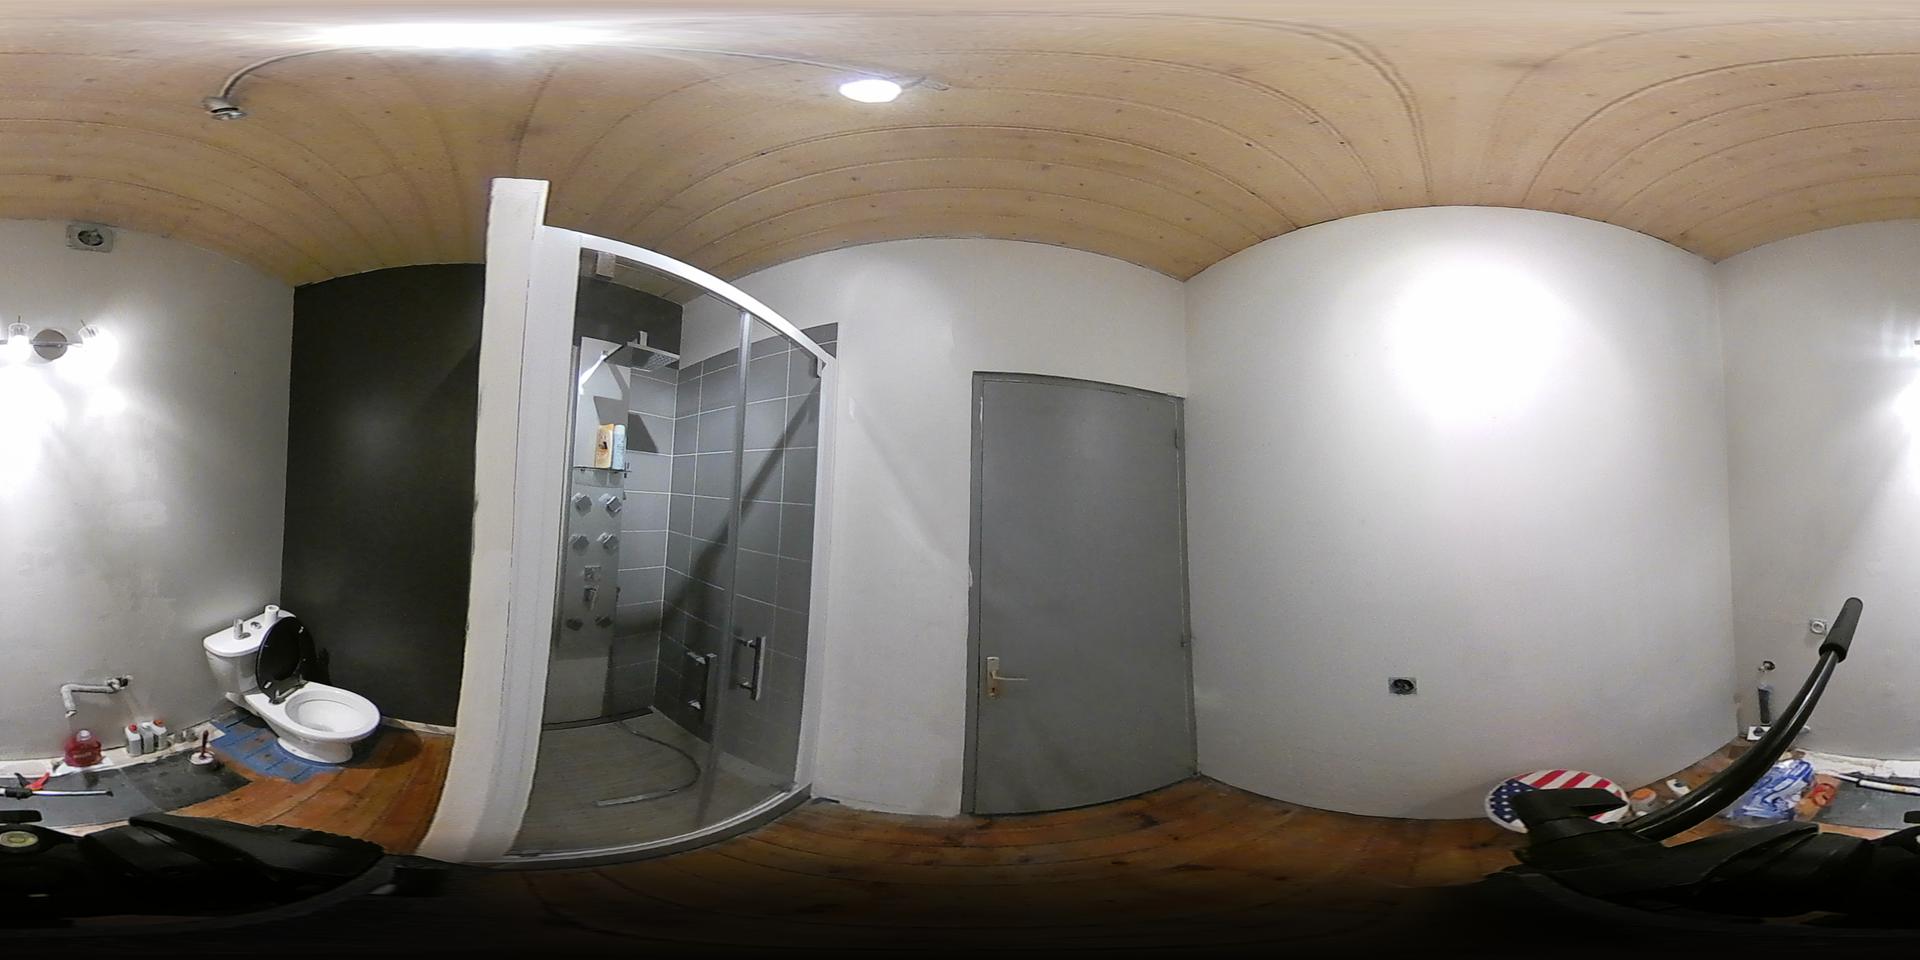
Referred object: the white toilet

Referred object: turn left to find the toilet

Referred object: the shower opposite the gray door